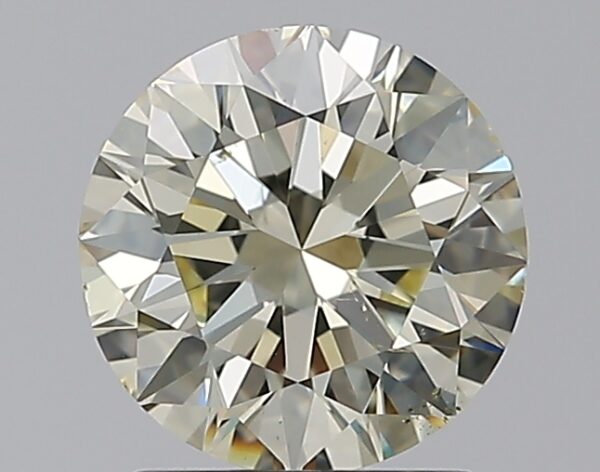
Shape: round
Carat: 1.5
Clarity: VS2
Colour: Q-R
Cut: EX
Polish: EX
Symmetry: EX
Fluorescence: M
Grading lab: GIA
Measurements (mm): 7.27 x 7.32 x 4.54